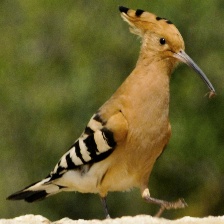
Species: HOOPOES
Scientific name: UPUPIDAE